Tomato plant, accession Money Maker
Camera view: tilt-top (135 deg); turntable rotation: 180 degrees
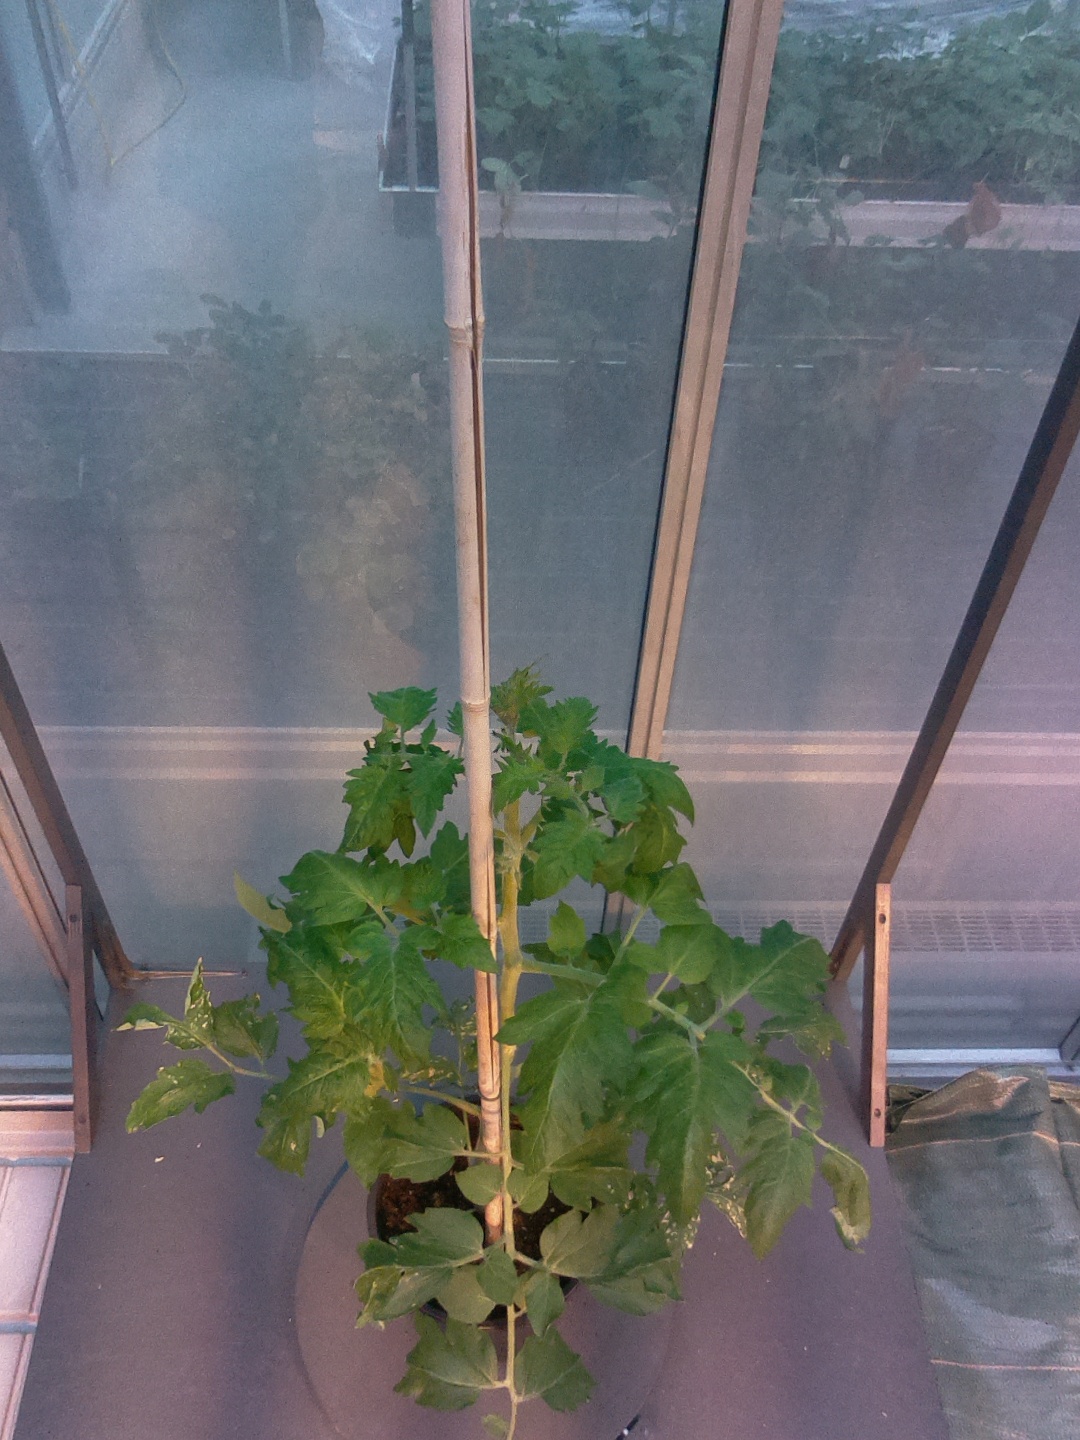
BBCH growth stage 55: 5 inflorescences visible